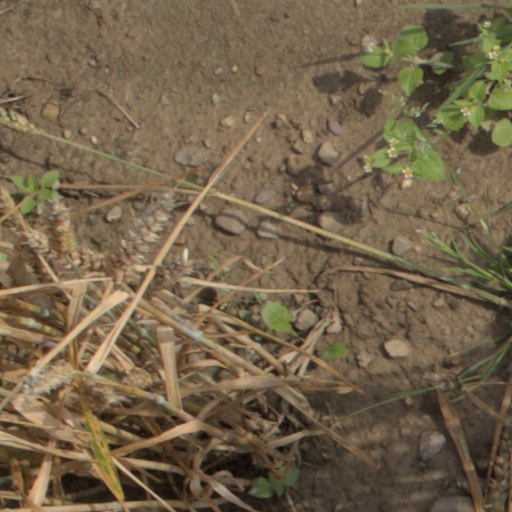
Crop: wheat